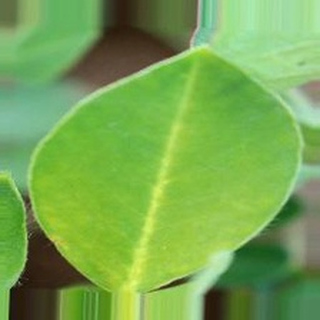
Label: healthy_groundnut